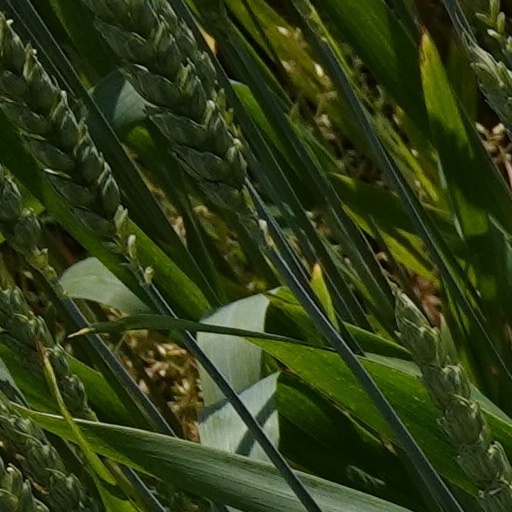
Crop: wheat